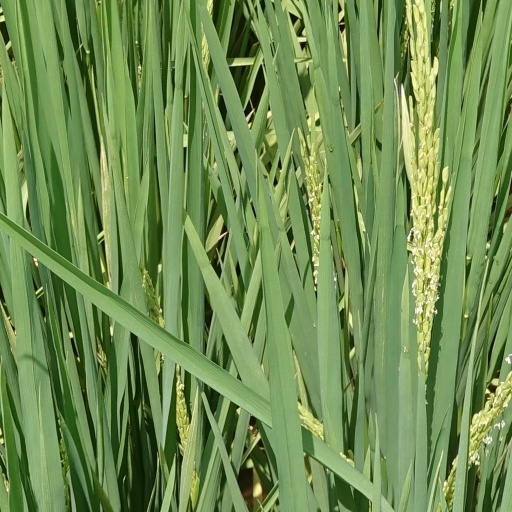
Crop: rice